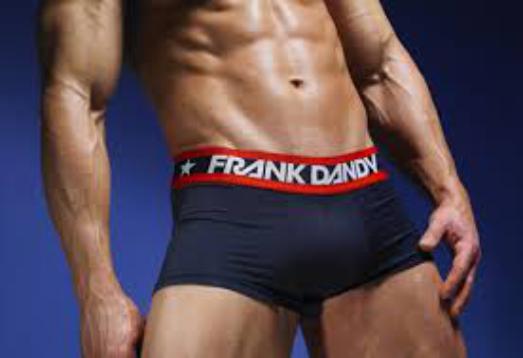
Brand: Frank Dandy
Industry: Clothes